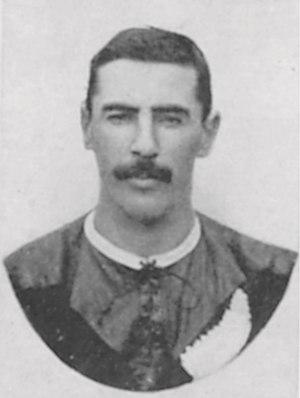
George Arthur Gillett, né le 23 avril 1877 à Leeston et décédé le 12 septembre 1956 à Auckland, est un joueur de rugby à XV qui a joué avec la Nouvelle-Zélande. Il évolue comme ailier ou arrière.